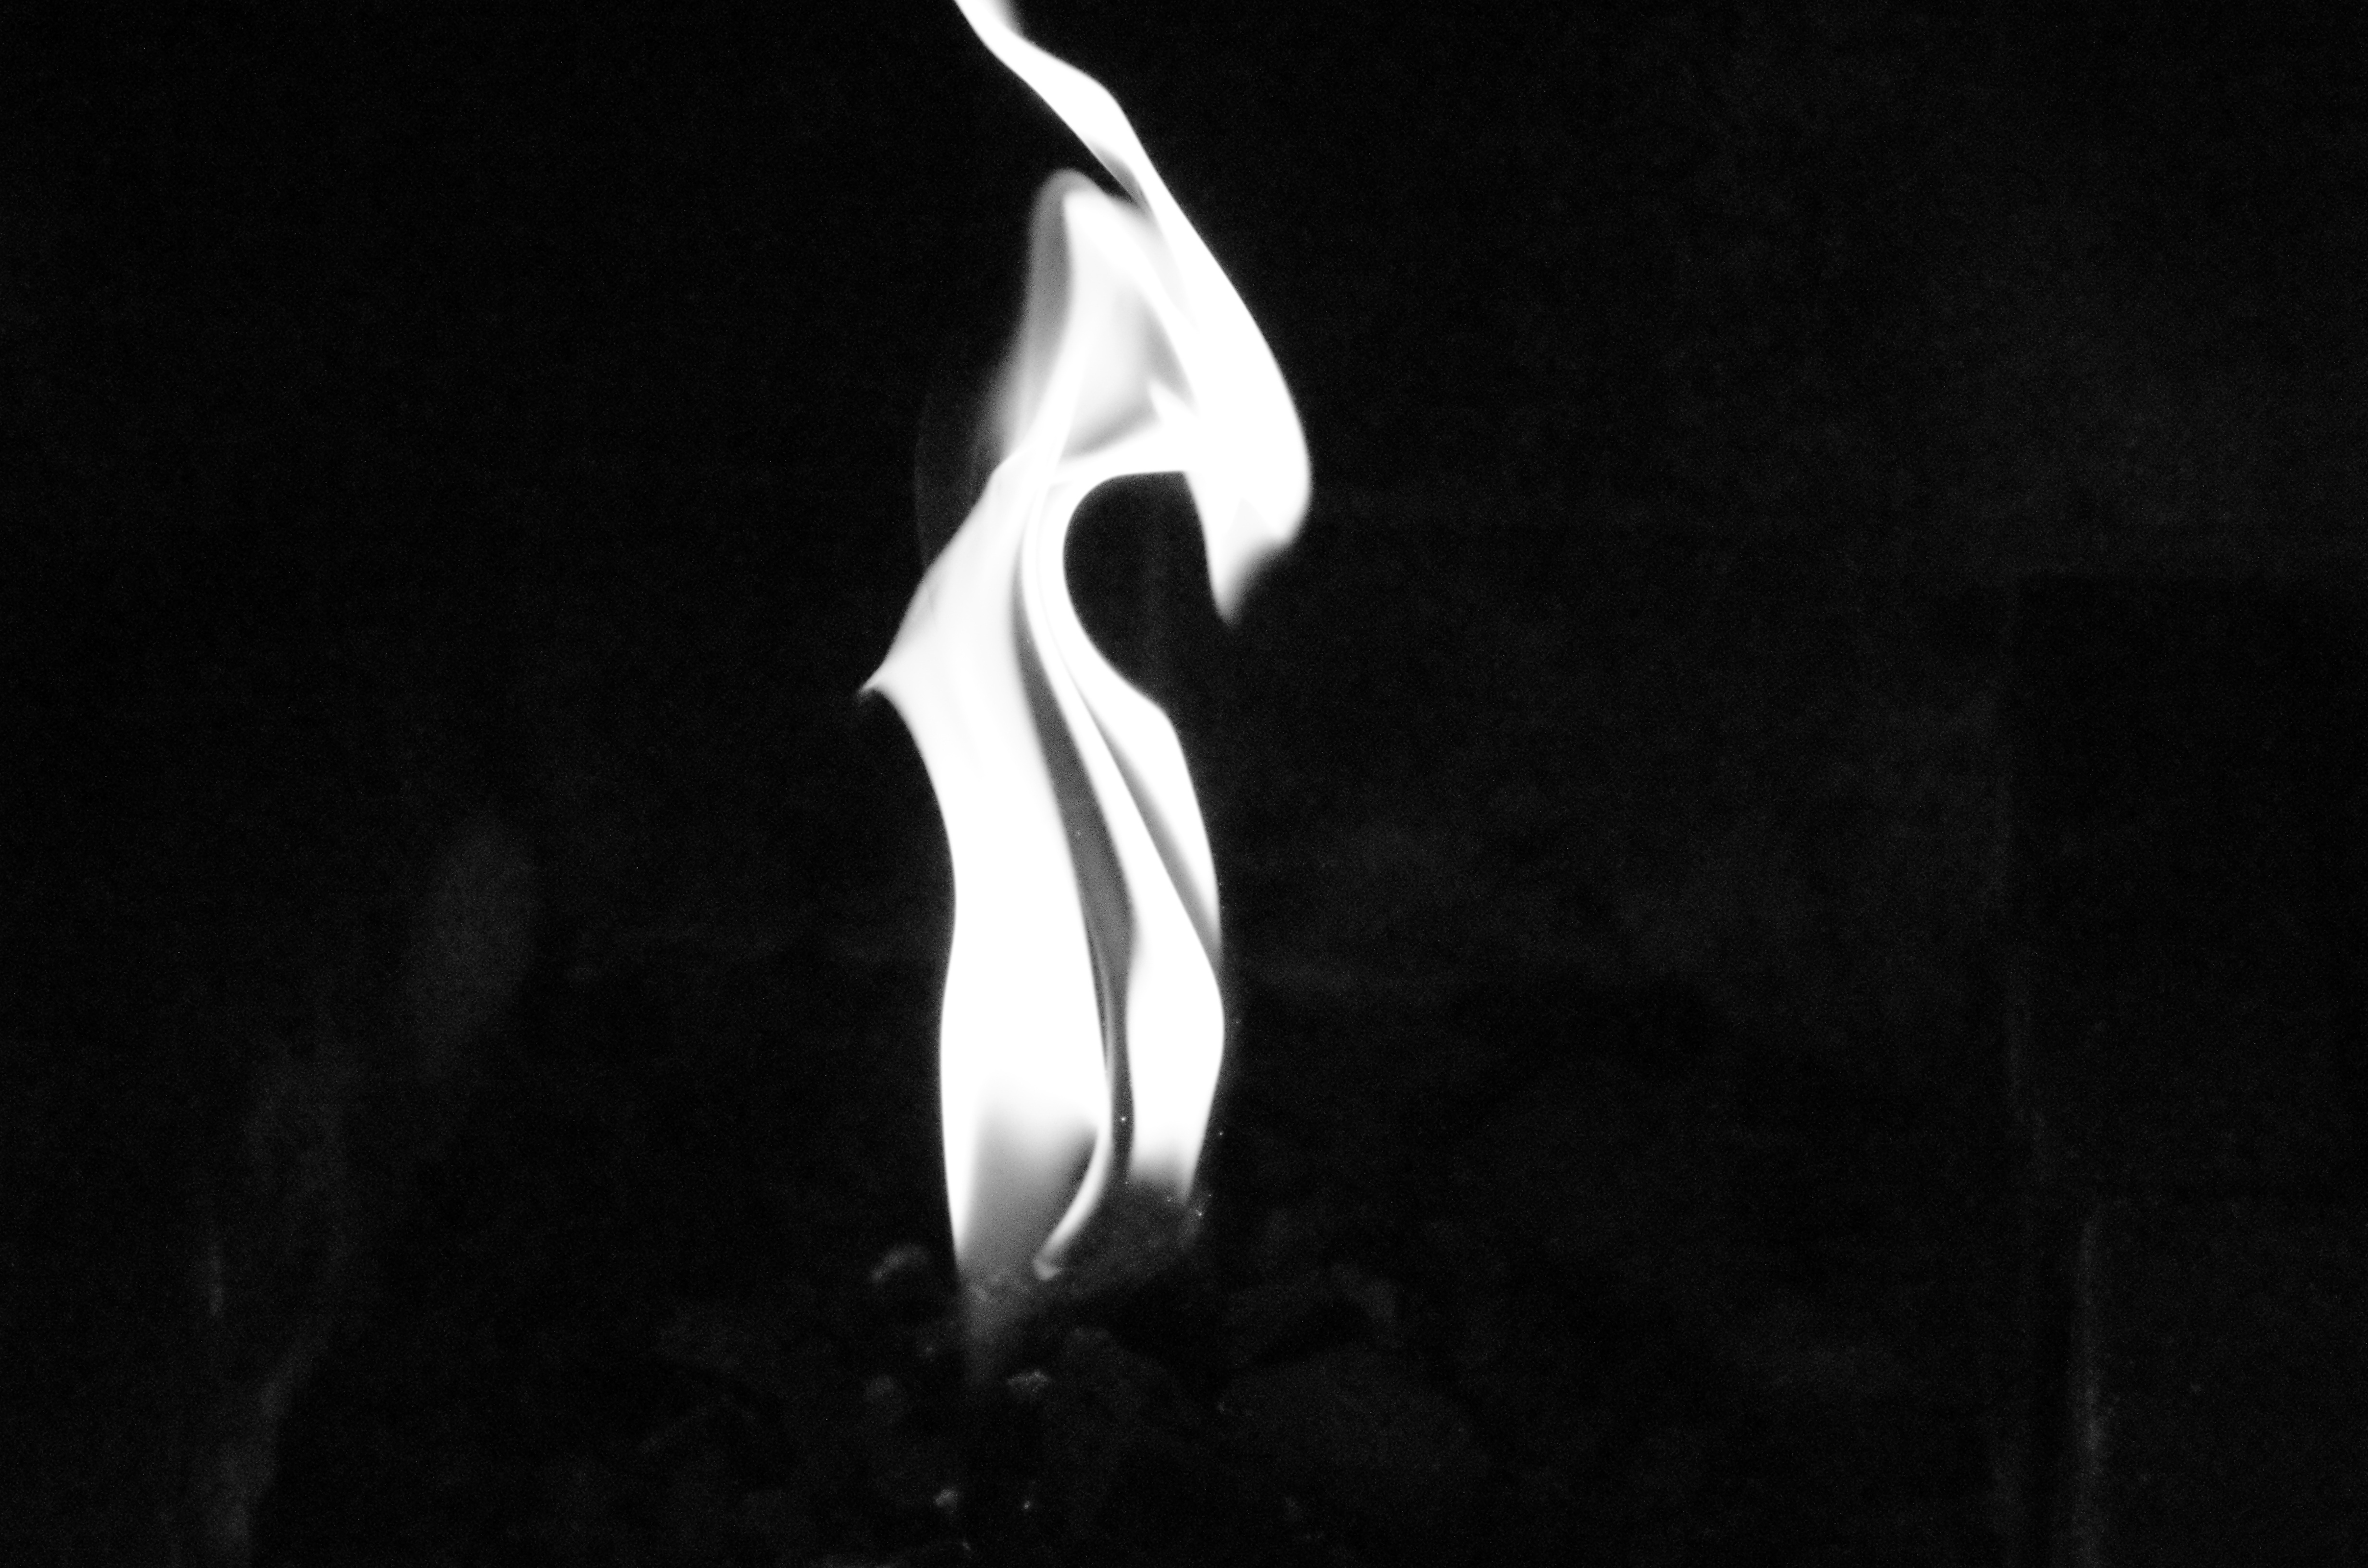
wing, light, black and white, white, darkness, black, monochrome, lighting, monochrome photography